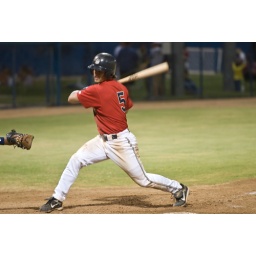
This picture was NOT taken by me - it was taken by a person sitting beside me that tried out my camera.